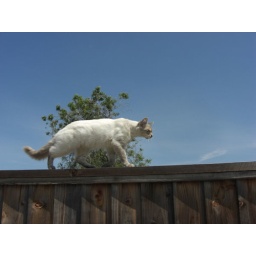
Little One walks along a fence, blue sky and a tree in the background.